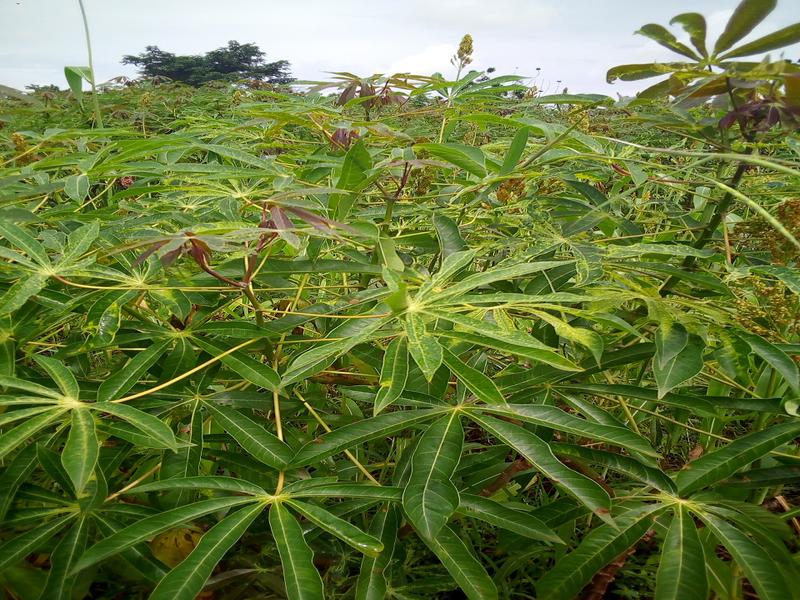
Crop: cassava
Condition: green_mottle